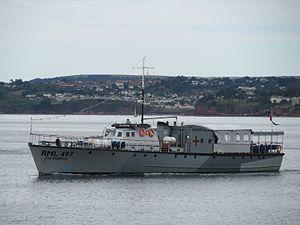
Le RML 497 était un Motor Launch de la Royal Navy, de la classe Fairmile B motor launch durant la seconde guerre mondiale.